Sir Thomas Butler, 1st Baronet

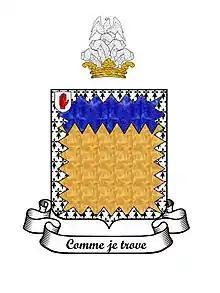
Butler of Cloughgrenan, in the Baronetage of Ireland (1628)

He was the illegitimate son of Sir Edmund Butler of Cloughgrenan (1534–) and grandson of James Butler, 9th Earl of Ormond and 2nd Earl of Ossory (–1546). His father had three other legitimate sons with his wife, Eleanor Eustace, the second daughter of Rowland Eustace, 2nd Viscount Baltinglass: Pierce, James and Theobald. The two elder sons (Sir Thomas's half-brothers) were executed by their own uncle, Thomas Butler, 10th Earl of Ormond (c.1531-1614), at Thurles, Ireland, during their rebellion in 1596. The third son, Theobald, was created Viscount Butler of Tulleophelim.